Longitude Act

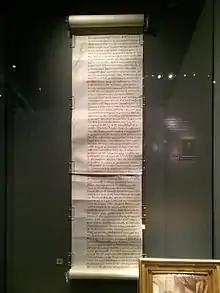
The original Longitude Act 1714

As transoceanic travel became ever more relevant, so did the importance of accurate and reliable navigation at sea. Scientists and navigators had been working on the problem of measuring longitude for a long time. While determining latitude was relatively easy, early ocean navigators had to rely on dead reckoning to find longitude. This was particularly inaccurate on long voyages without sight of land and could sometimes lead to tragedy, as during the Scilly naval disaster of 1707, which claimed the lives of nearly 2,000 sailors. This brought the problem of measuring longitude at sea into sharp focus once more. Following the Merchants and Seamen Petition, which called for finding an adequate solution and was presented to Parliament in May 1714, the Longitude Act was passed in July 1714.